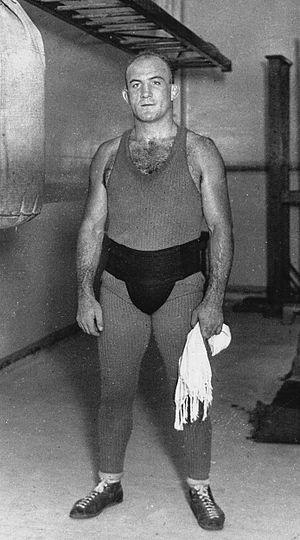
Suvigny, champion olympique à son travail.
Raymond Suvigny, né le 21 janvier 1903 à Paris et mort le 26 octobre 1945 à Paris, est un haltérophile français.